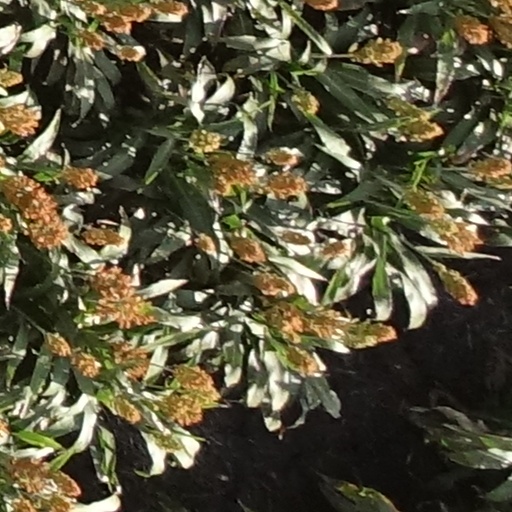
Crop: sorghum